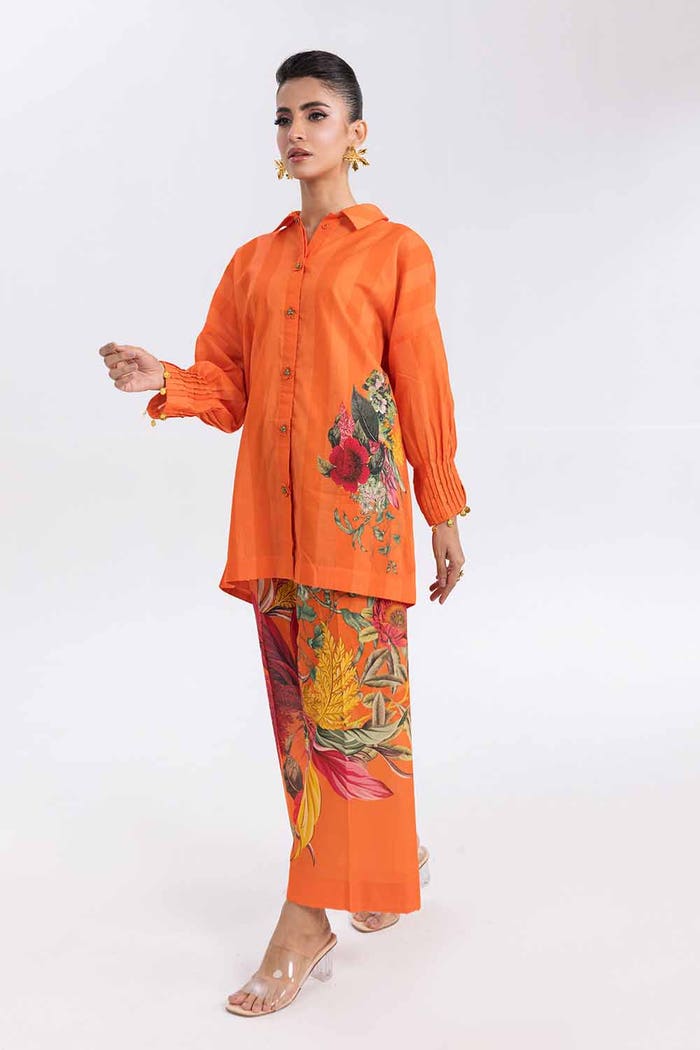
orange multi kalpana shirt